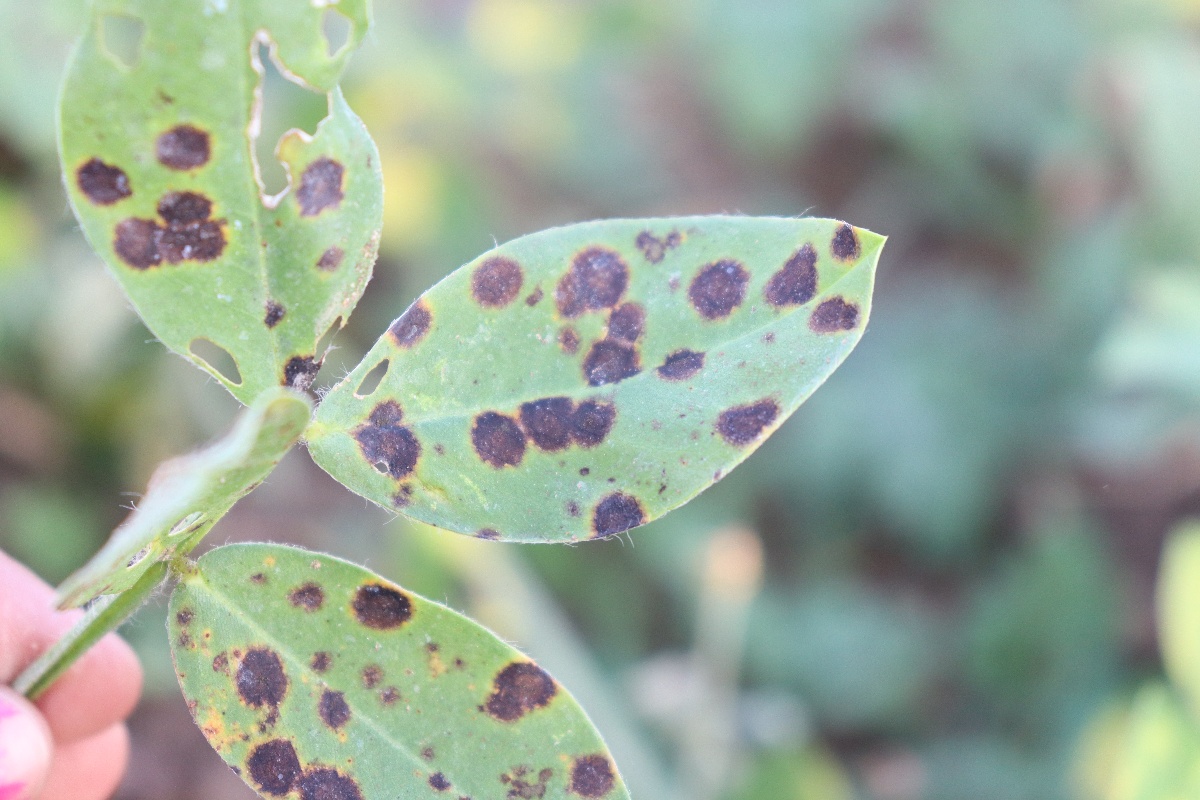
Label: late leaf spot